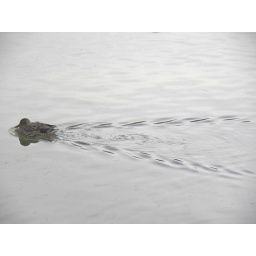
Shot through a dirty window (these things can't be helped) at the Panera Bread in Bethlehem, PA.